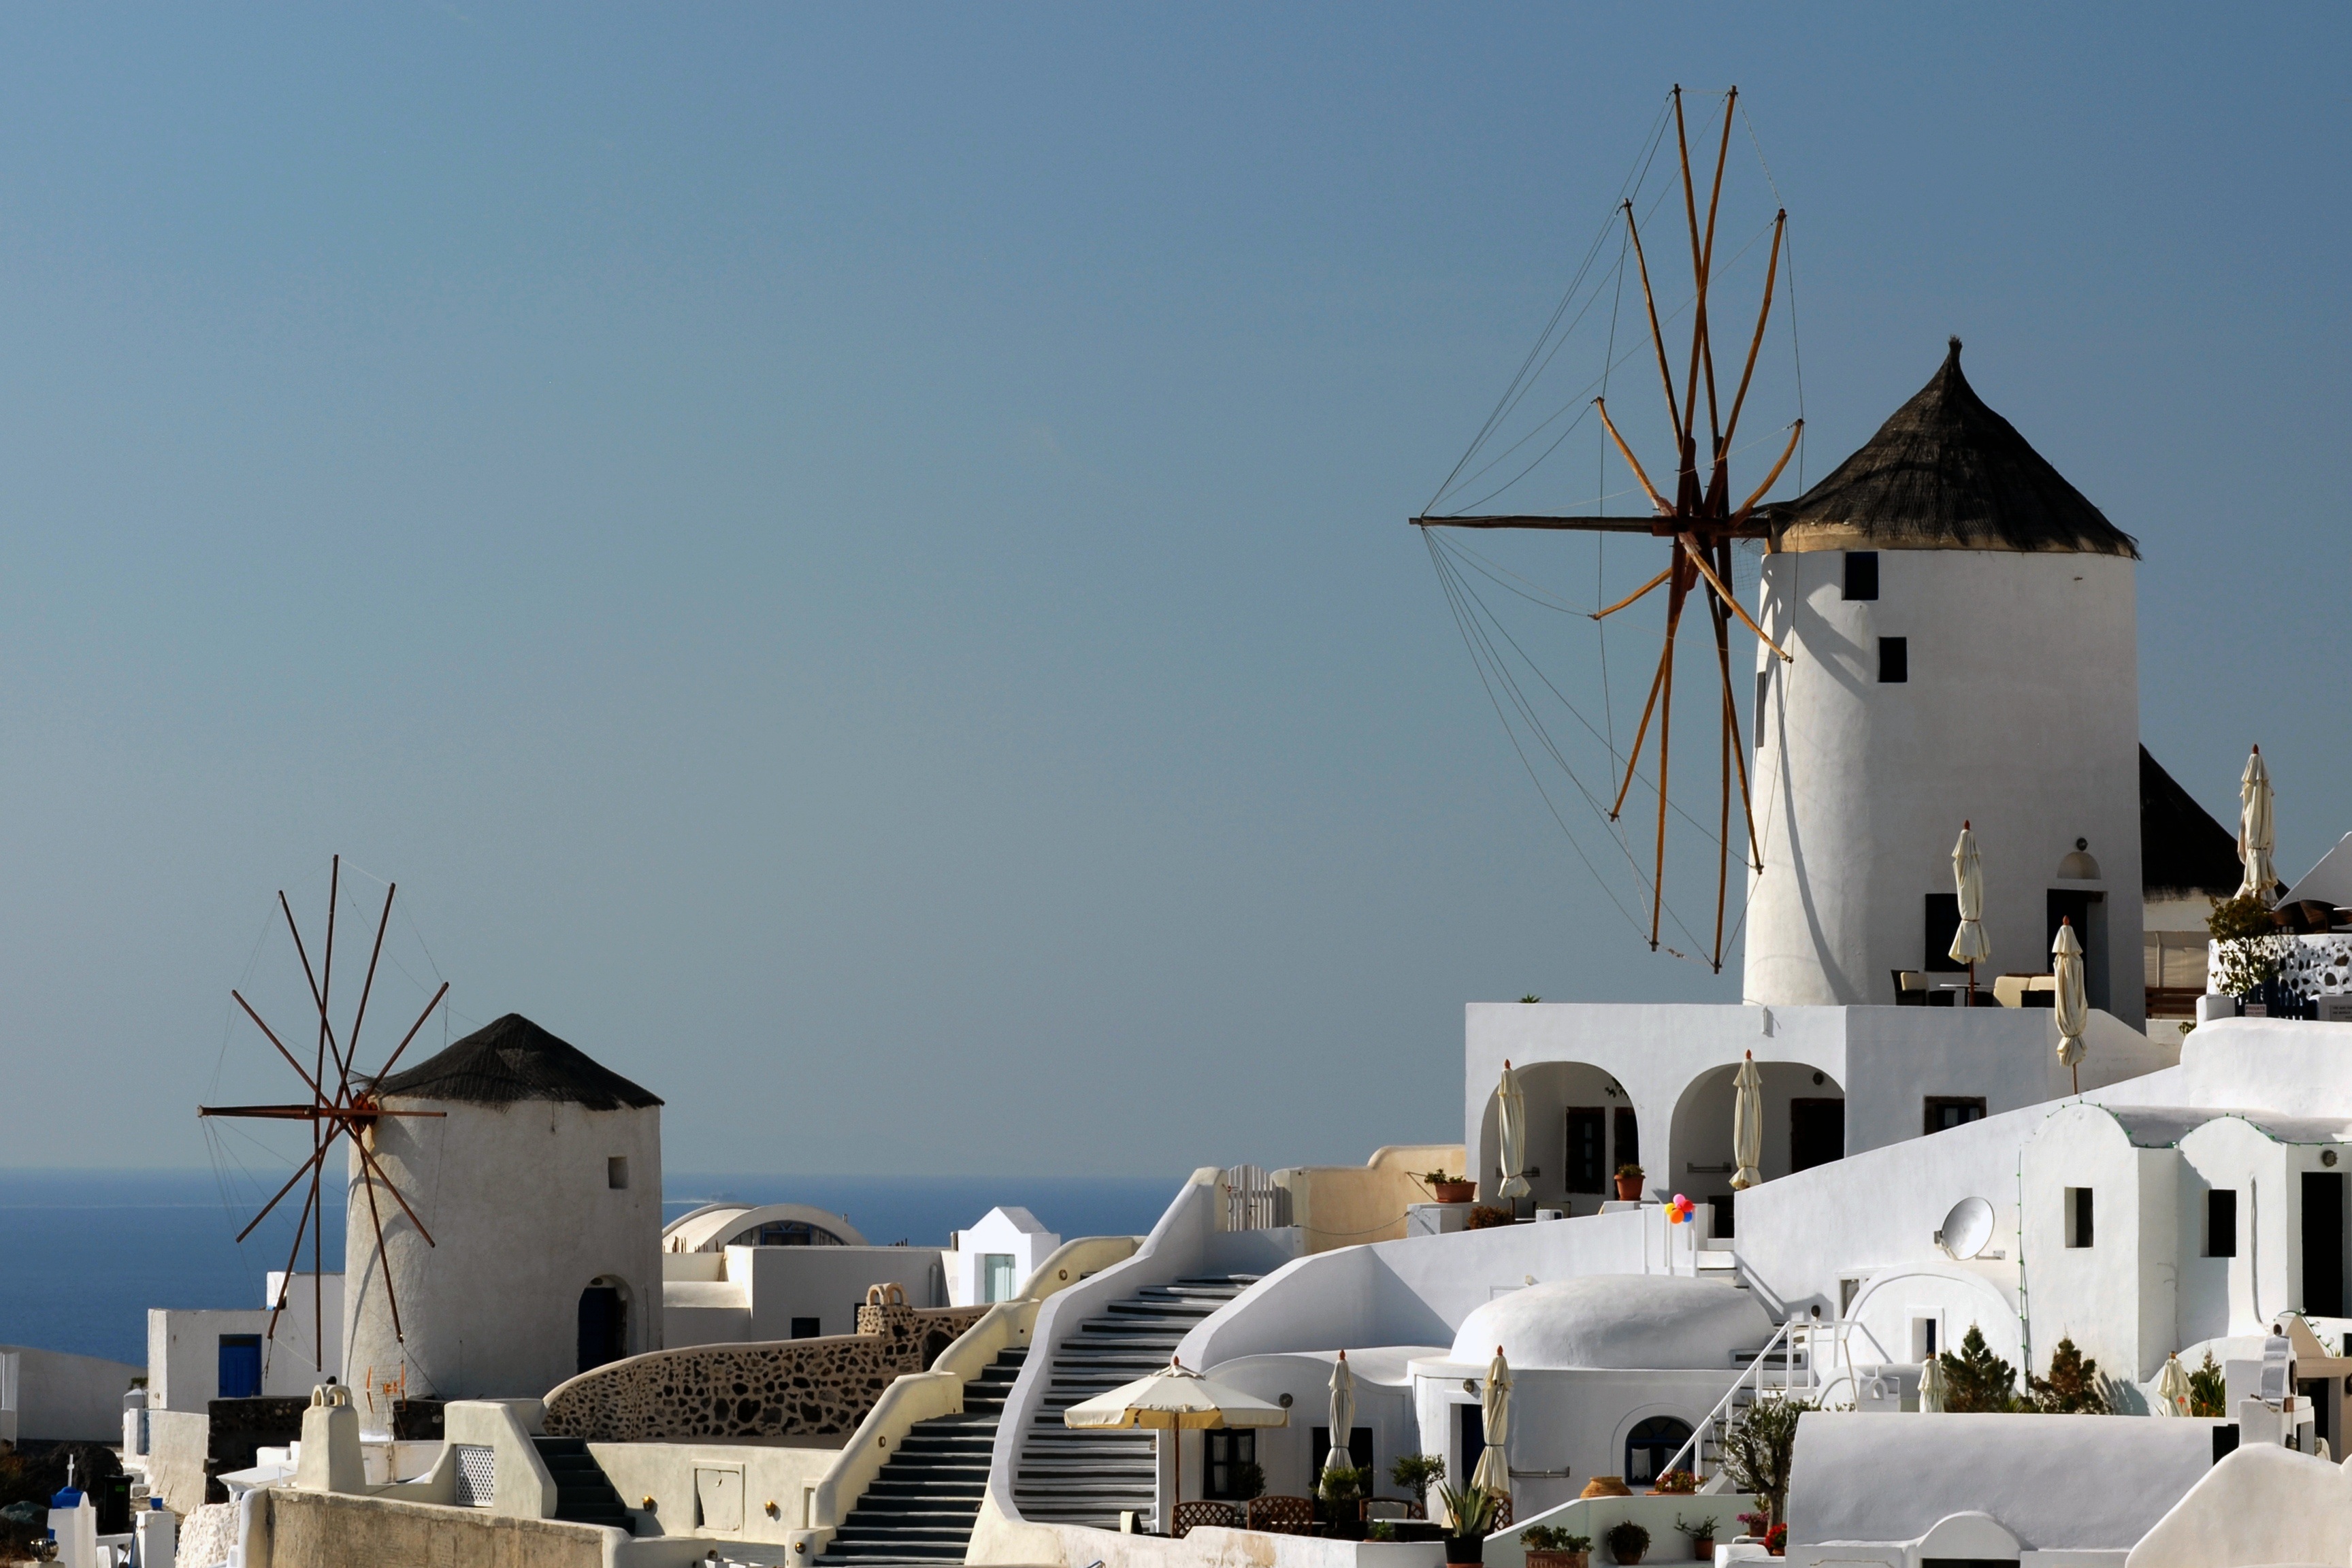
architecture, windmill, building, ship, vehicle, tower, holiday, mill, santorini, greece, windmills, watercraft, frigate